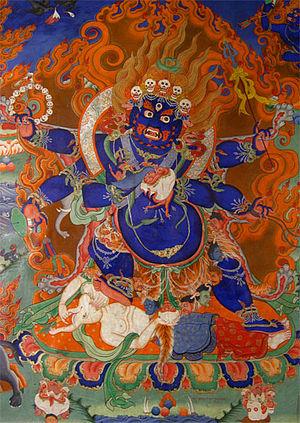
Mahakala est une déité Dharmapala protectrice du dharma dans le bouddhisme vajrayāna. Mahakala est aussi un des noms de Shiva dans l'hindouisme.